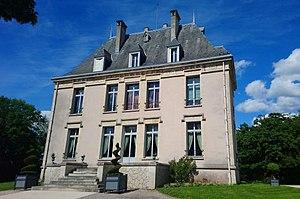
Façade du Château du Charmois en juin 2020
Le château du Charmois est un château situé dans la ville de Vandœuvre-lès-Nancy au sud de Nancy.